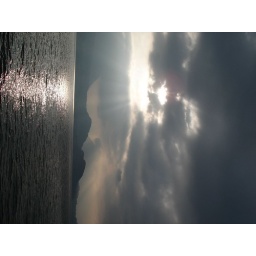
the golden rays on the blue water turned in to beautiful voilet sun set, just for a moment.